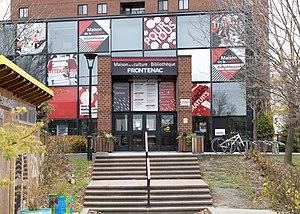
Photo par Louis-Étienne Doré
La maison de la culture Janine-Sutto, anciennement nommée maison de la culture Frontenac, est l'une des maisons de la culture de Montréal. Elle est un service géré par la Ville de Montréal dont la principale mission est d’assurer la diffusion d’événements culturels gratuitement, ou moyennant des coûts minimes, à la population.